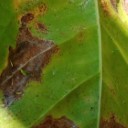
Label: Miner